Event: Nepal Earthquake
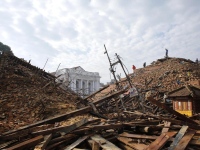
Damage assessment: damage